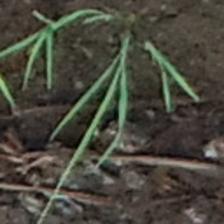
Label: clustered